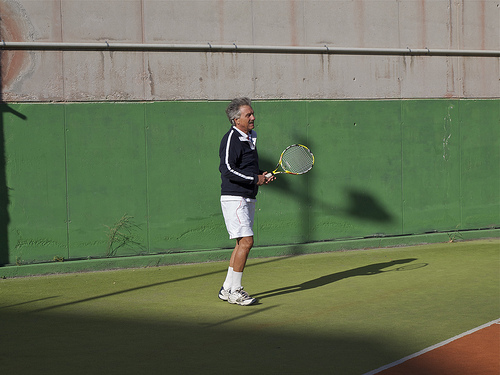
question: ここはどこですか？
answer: テニスコート

question: これはいつですか？
answer: 日中

question: 天気はどうですか？
answer: 晴れ

question: 地面はどんな風ですか？
answer: 濡れていない

question: 何人いますか？
answer: １人

question: この人は何のスポーツをしていますか？
answer: テニス

question: この人が両手で持っているものは何ですか？
answer: テニスラケット

question: この人が履いている靴下は何色ですか？
answer: 白